Wellington City Council

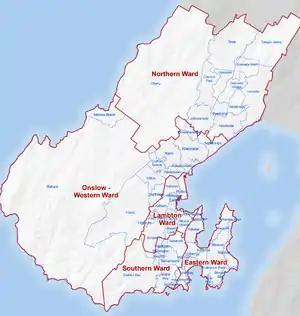
Official suburbs of Wellington: the darker tone indicate built-up areas, the lighter parkland, green belt or rural areas.

Within Lambton ward, the council's tourism agency has designated three inner-city "quarters", as marketing subdivisions to promote international and domestic tourism. They are: